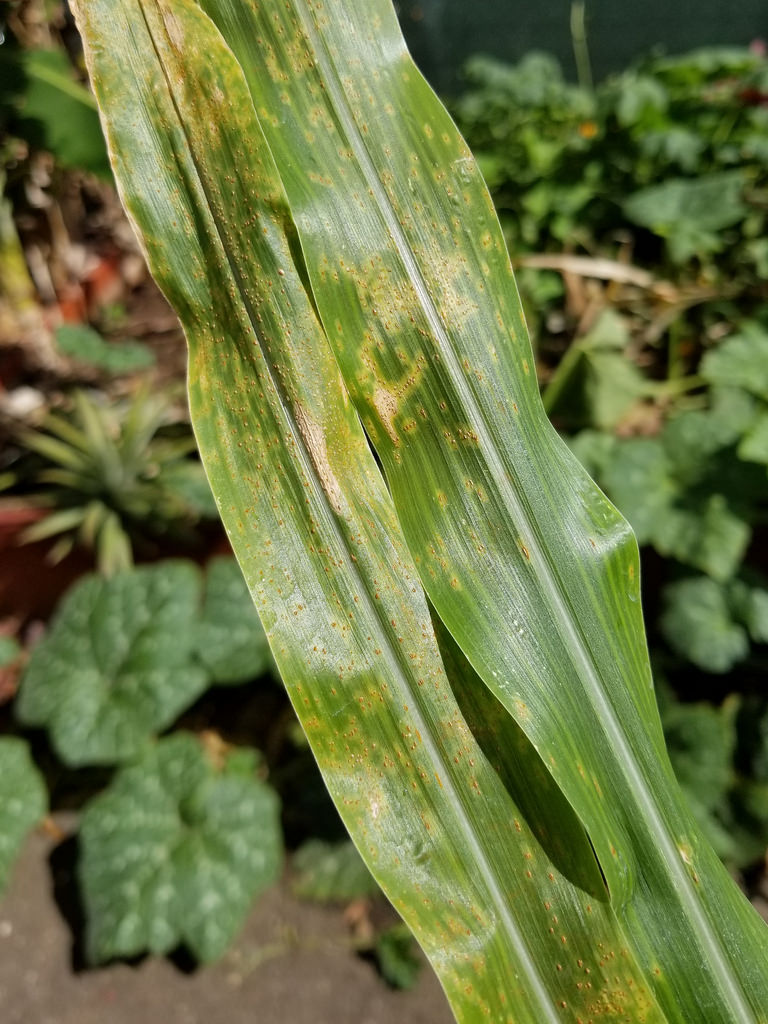
Labels: Corn rust leaf